Capt. John Mawdsley House

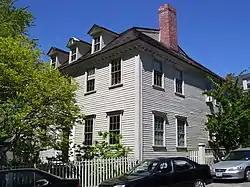
Mawdsley House in 2008

The Captain John Mawdsley House, located at 228 Spring Street, is one of the oldest houses in Newport, Rhode Island.